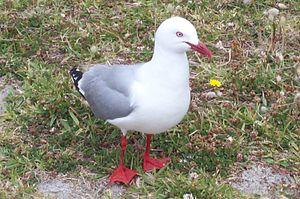
La Mouette scopuline est une espèce d'oiseaux se trouvant en Nouvelle-Zélande et appartenant à la famille des Laridae.
Mouette [mwεt] est un nom vernaculaire ambigu en français. On nomme mouettes les oiseaux de plusieurs genres de la sous-famille des Larinae et de la tribu des Larini, qui comprend aussi les goélands : certains usages préfèrent utiliser le terme « mouettes » pour les petits représentants de la tribu des Larini, le terme « goéland » étant alors réservé aux espèces de plus grande taille du genre Larus.